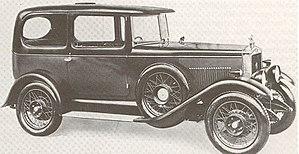
Carbodies Limited était une société anglaise, basée à Holyhead Road à Coventry. Elle débute son activité en tant que carrossier, et nommée à présent The London Taxi Company est surtout connue pour sa production de taxis londoniens.